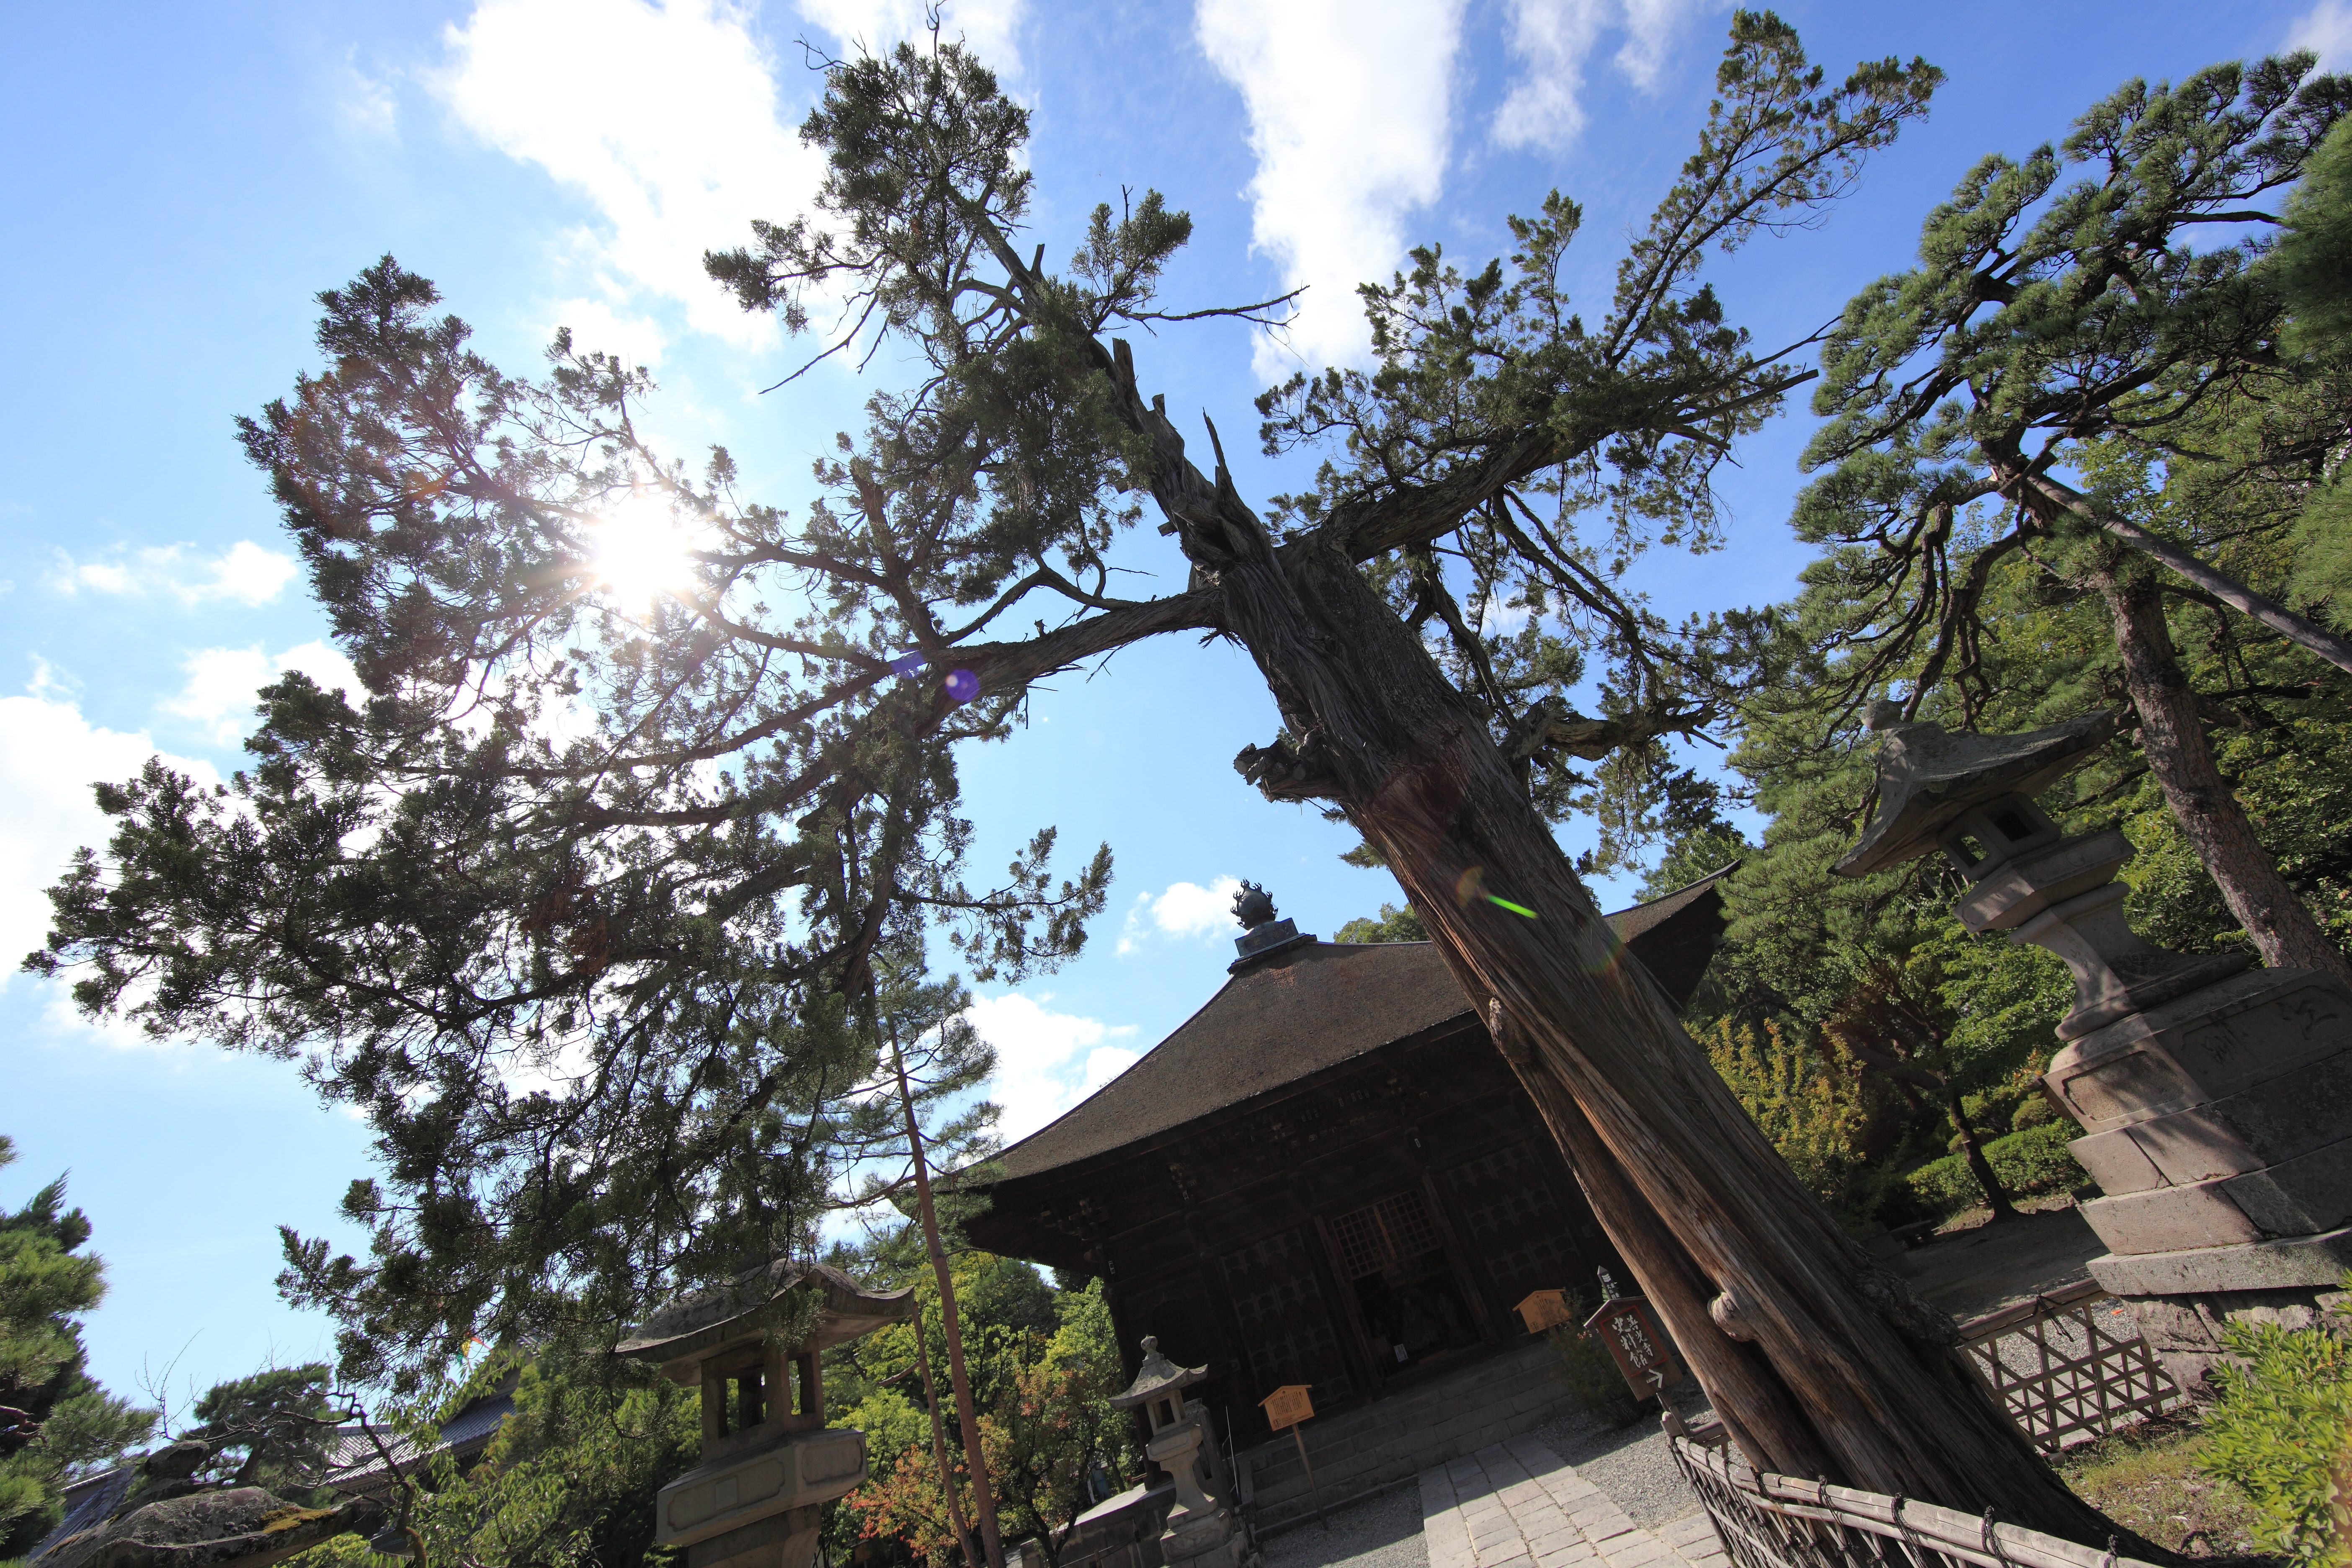
tree, plant, house, flower, village, high, temple, 5d, hires, markii, hi, res, resolution, nagano, zenkohji, woody plant